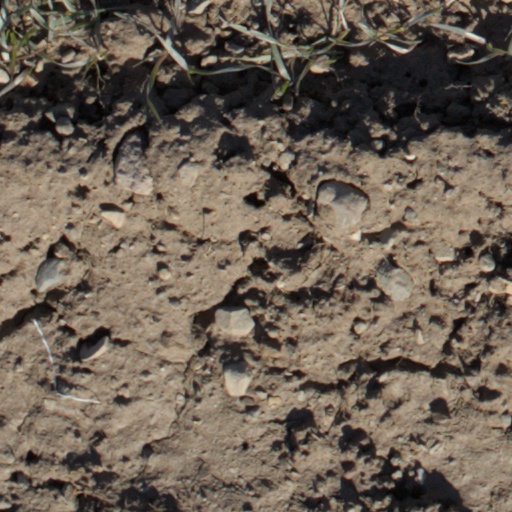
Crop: wheat